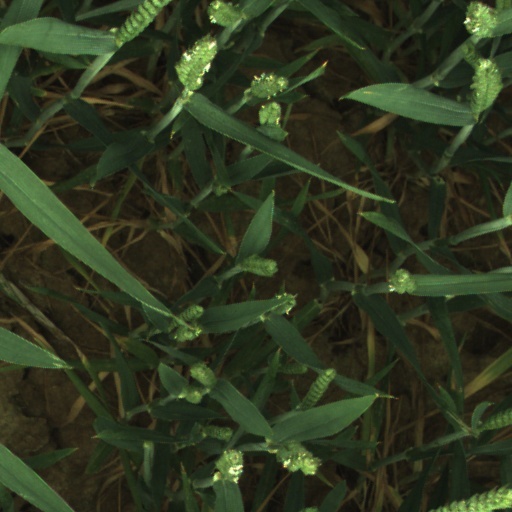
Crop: wheat